Plankton

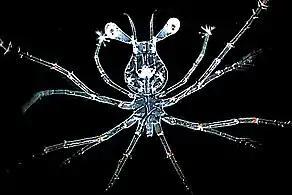

Holoplankton are organisms that are planktic for their entire life cycle. Holoplankton can be contrasted with meroplankton, which are planktic organisms that spend part of their life cycle in the benthic zone. Examples of holoplankton include some diatoms, radiolarians, some dinoflagellates, foraminifera, amphipods, copepods, and salps, as well as some gastropod mollusk species. Holoplankton dwell in the pelagic zone as opposed to the benthic zone. Holoplankton include both phytoplankton and zooplankton and vary in size. The most common plankton are protists.